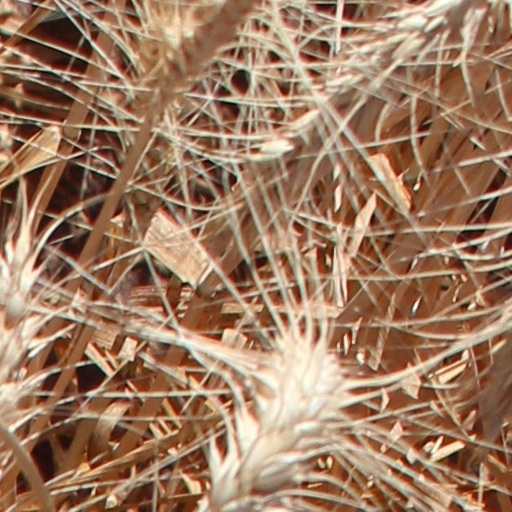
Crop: wheat